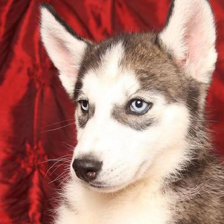
Label: animals